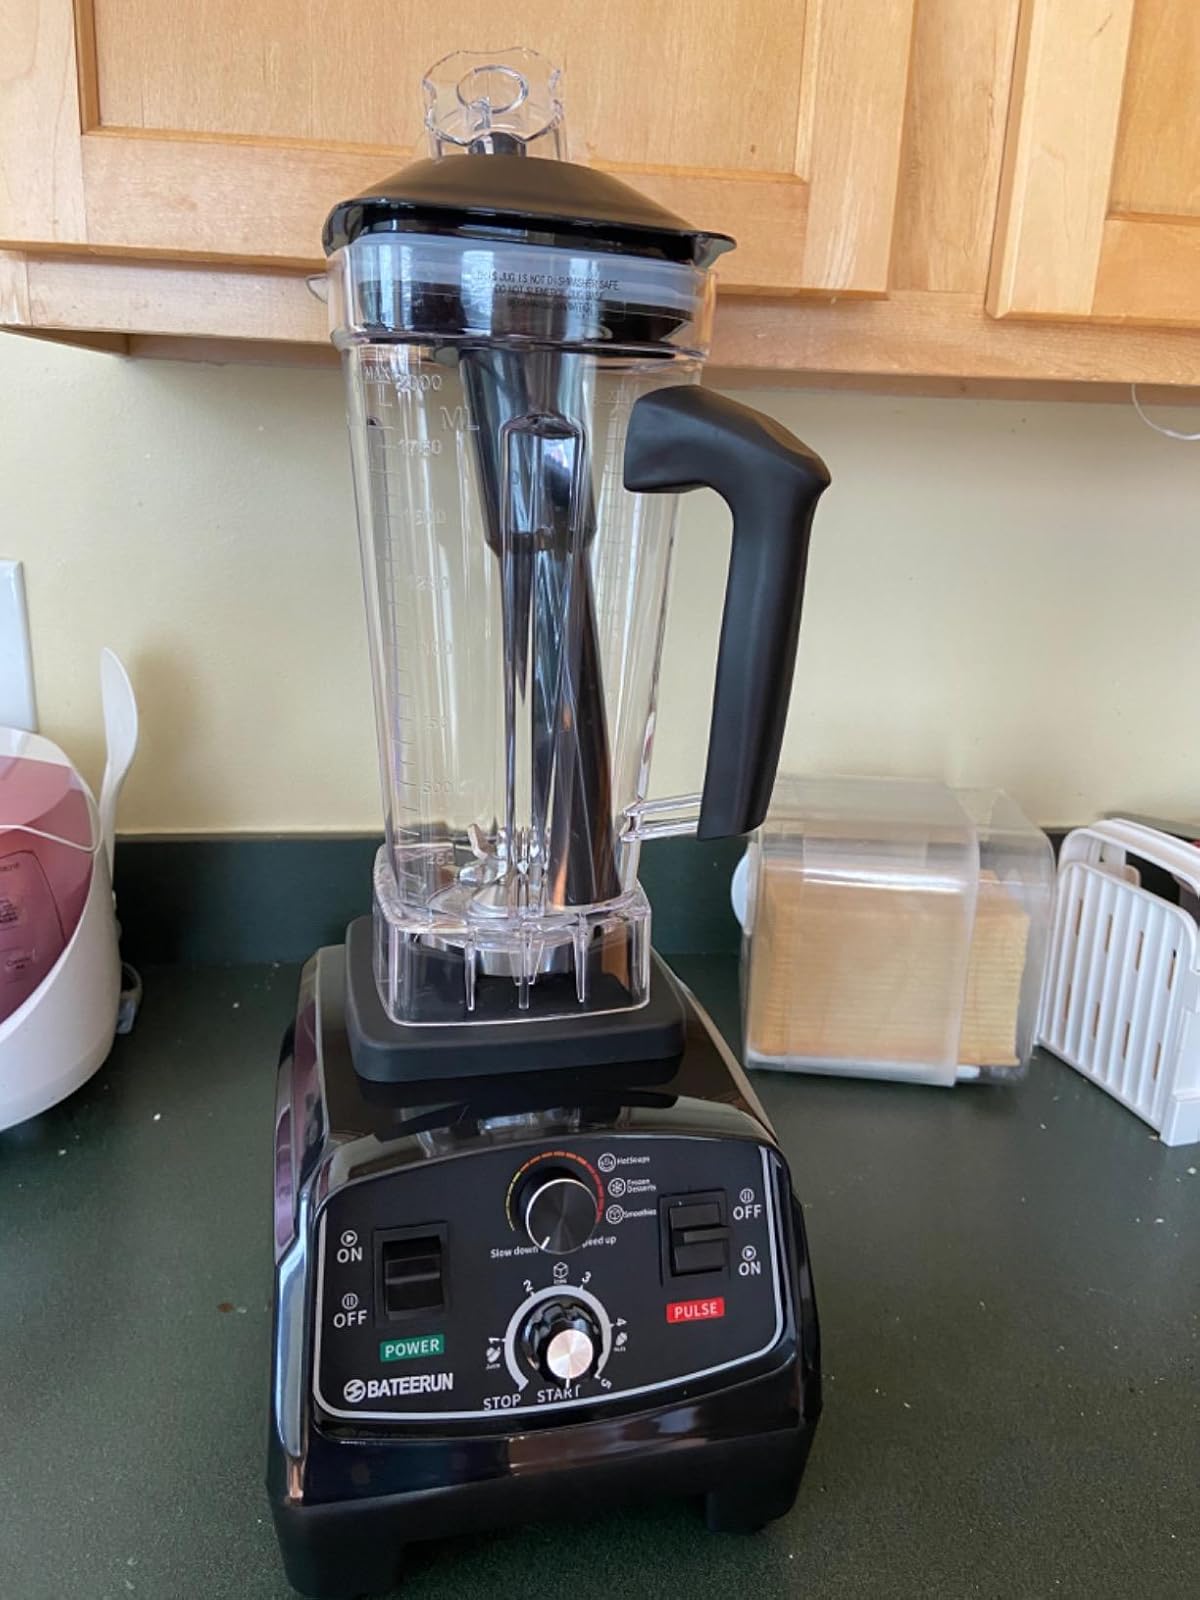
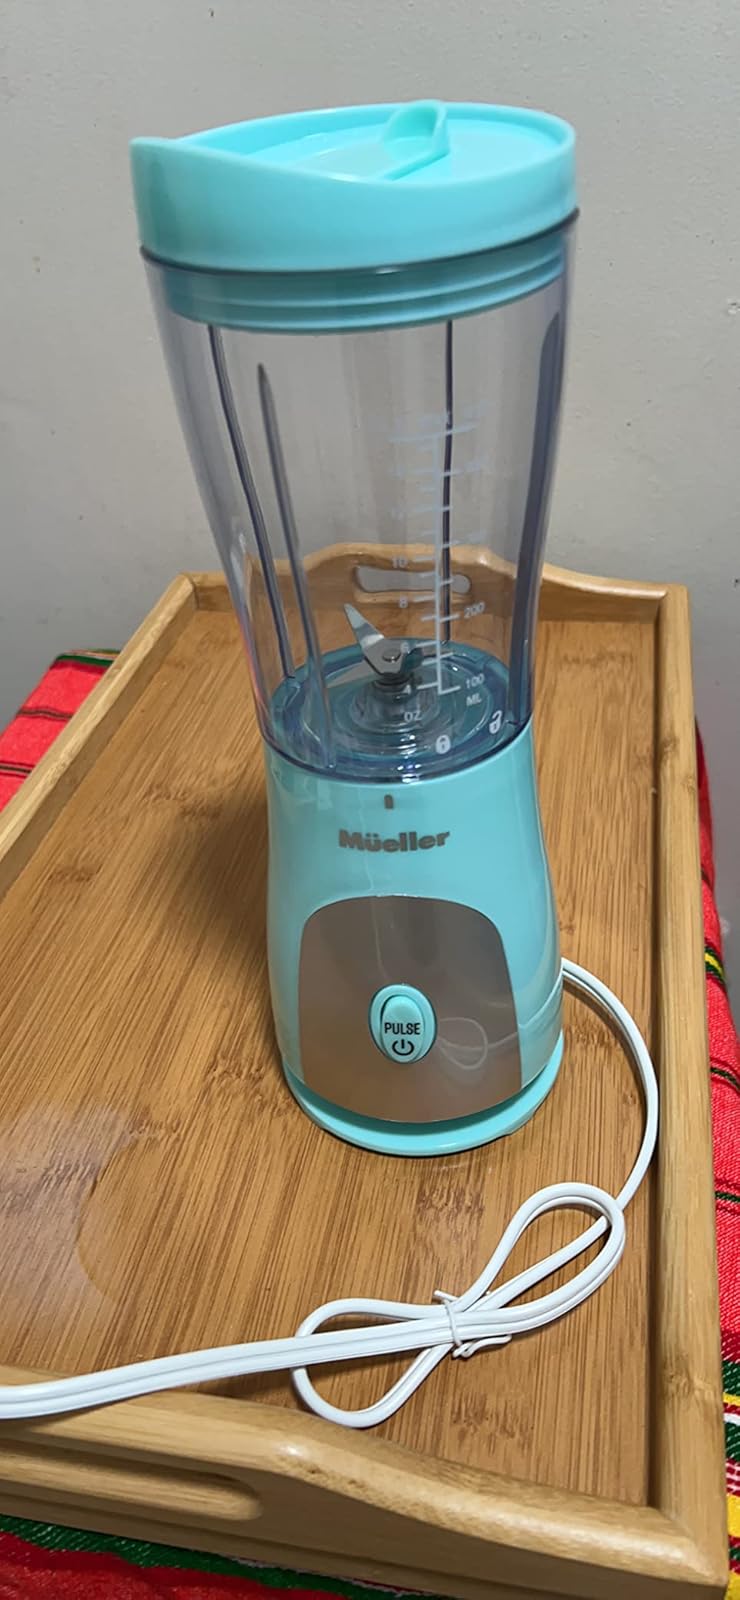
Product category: items_blender
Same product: no